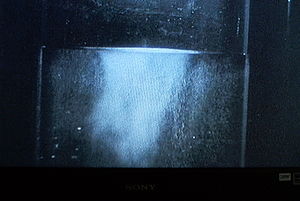
Flydende helium / Galleri
Ved normalt tryk eksisterer grundstoffet helium i en flydende form ved den meget lave temperatur −269 °C. Heliums kogepunkt og kritiske punkt kommer an på hvilken isotop af helium der er tale om: den mest normale isotop helium-4 eller den mere sjældne isotop helium-3. Disse er de eneste to stabile isotoper af helium. tætheden af flydende helium-4 ved dets kogepunkt og med et tryk på 1 atmosfære er omkring 0.125 gram pr. cm³, eller Ca. 1/8 tætheden af flydende vand.